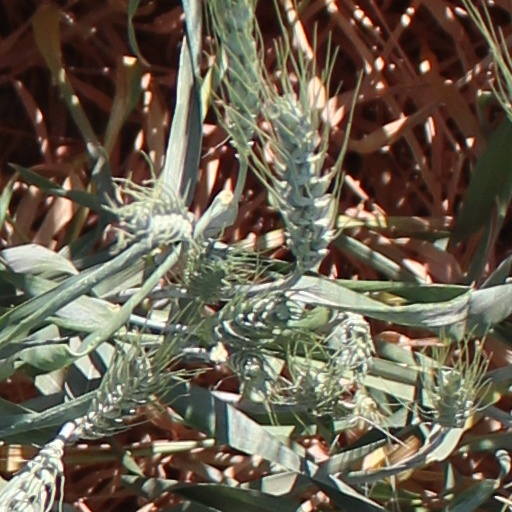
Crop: wheat